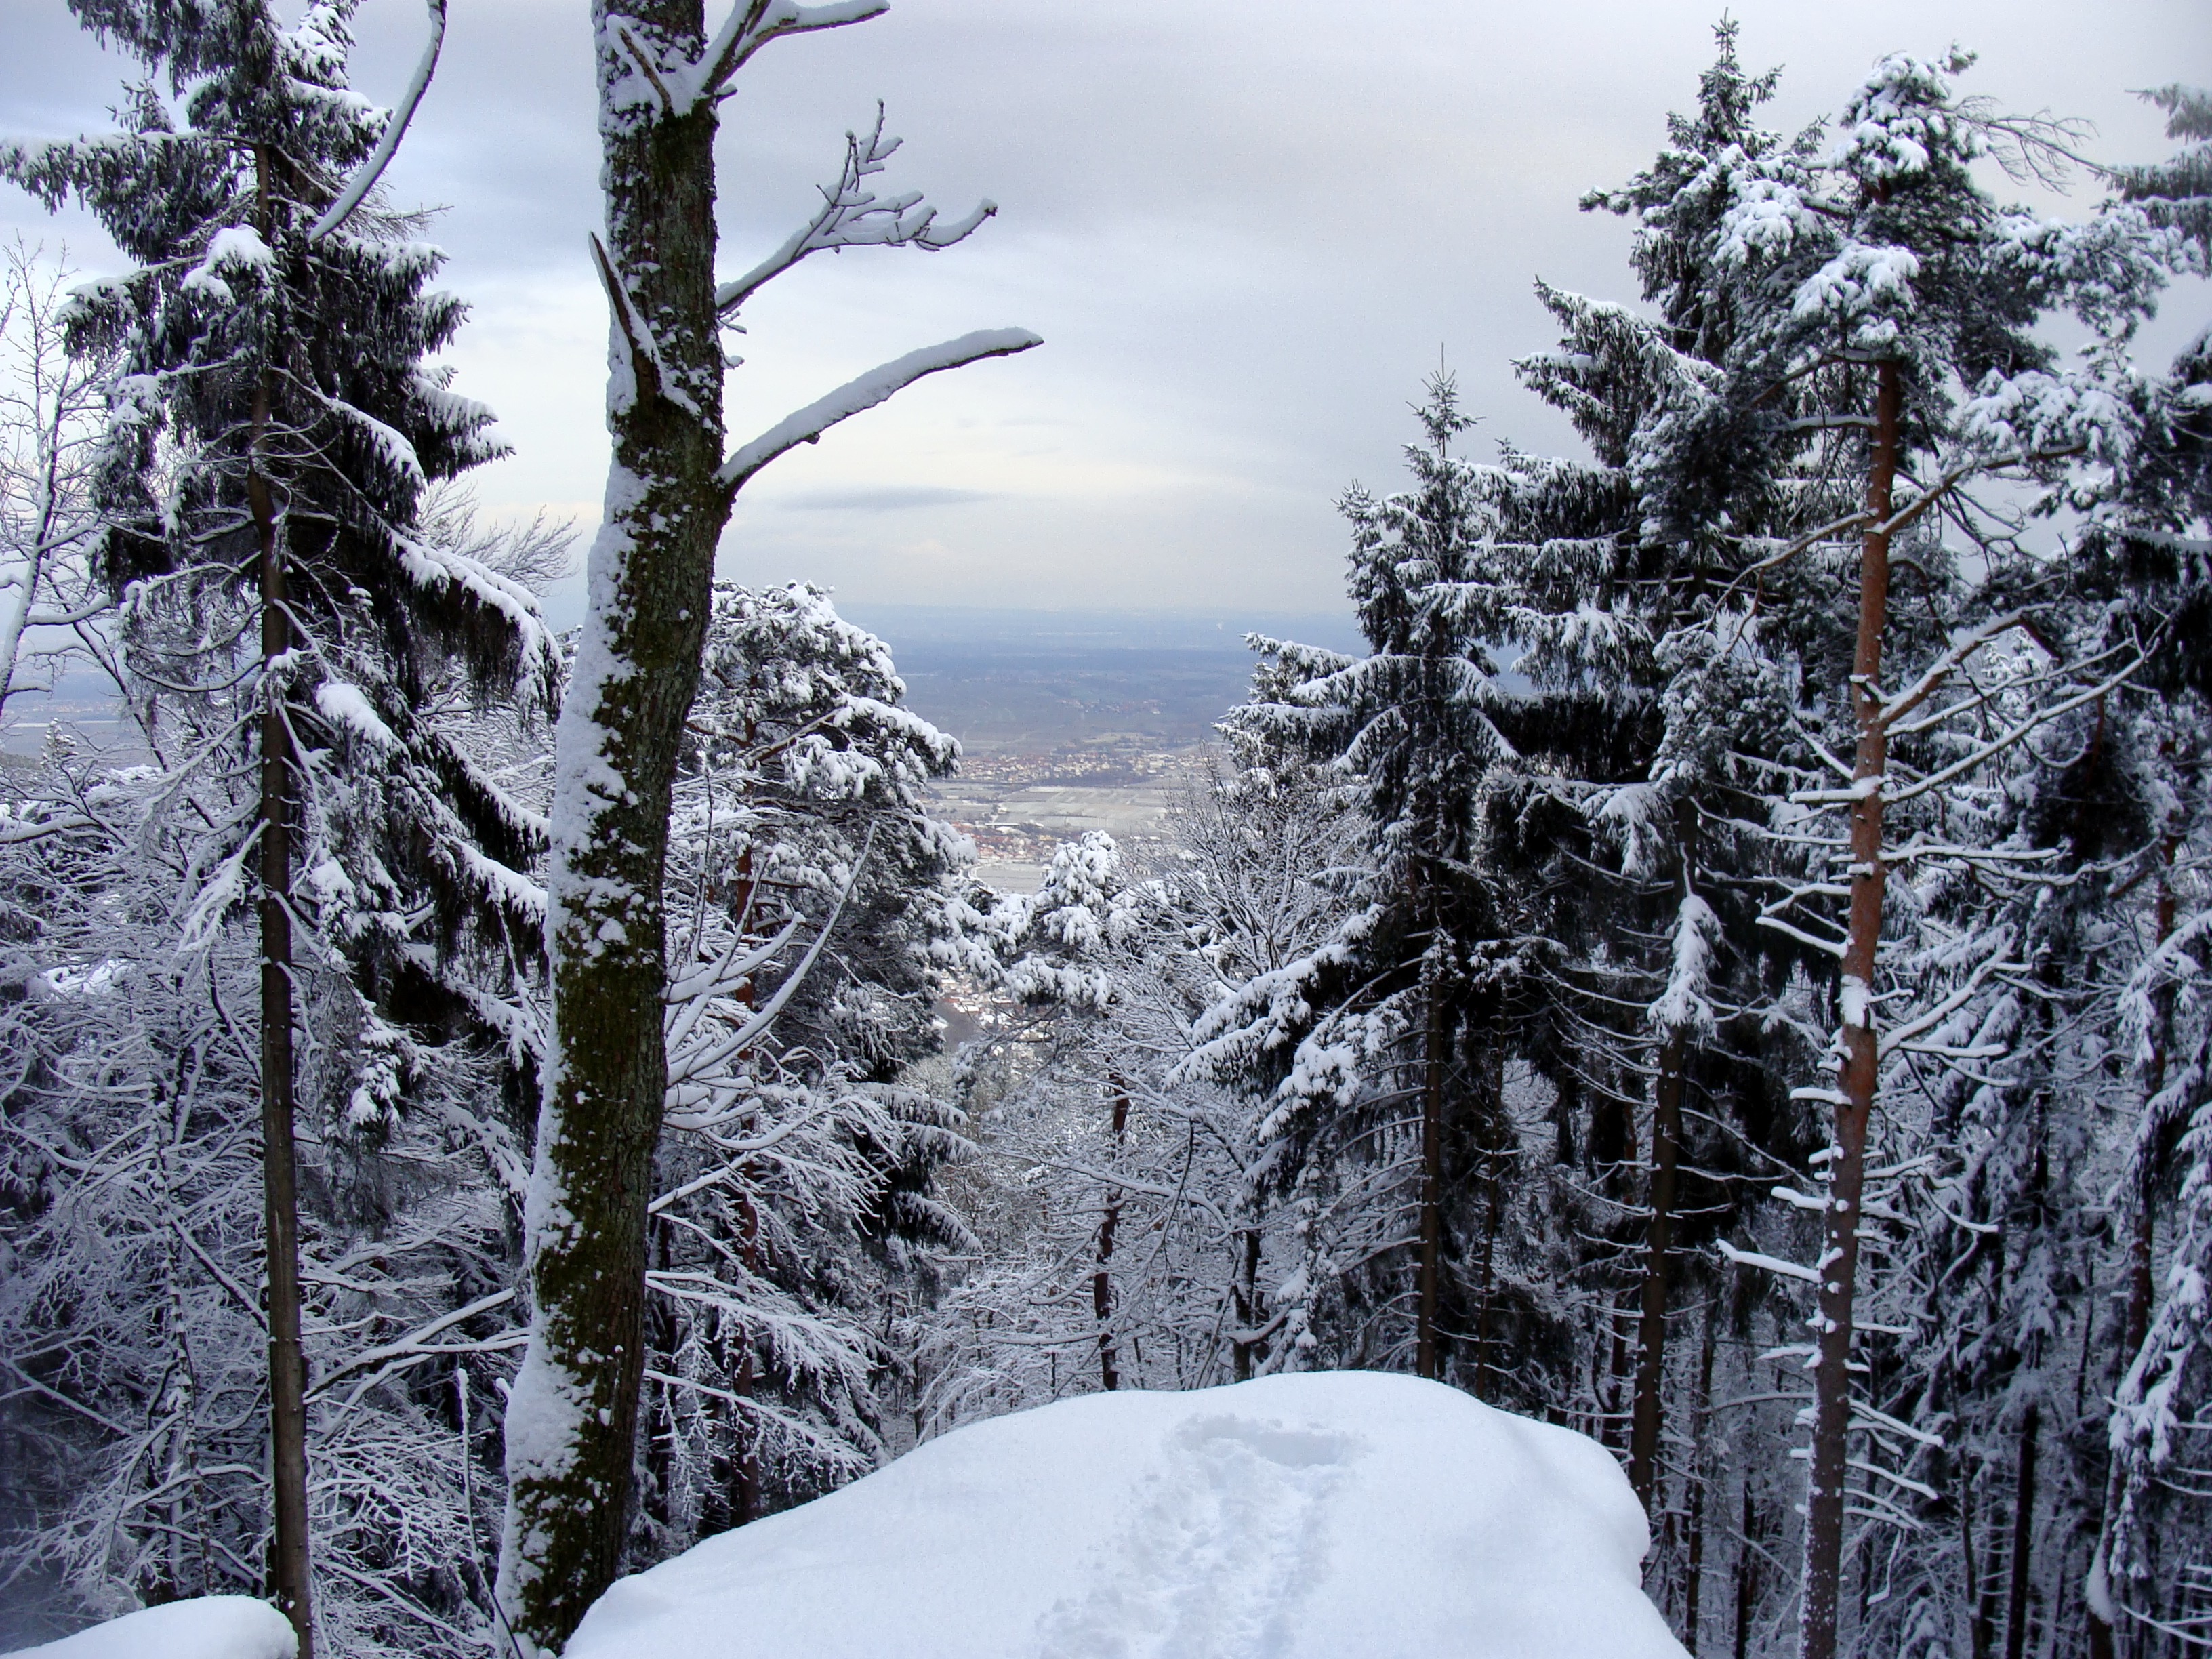
landscape, tree, nature, forest, wilderness, mountain, snow, winter, sky, trail, countryside, mountain range, country, ice, scenic, weather, snowshoe, season, ridge, trees, woods, outside, clouds, mountains, footwear, germany, freezing, woody plant, mountainous landforms, geological phenomenon